Oldsmobile Omega

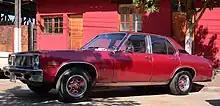
1977 Oldsmobile Omega sedan

This car was the top of the X-body line along with Buick's Apollo and Skylark, having more luxury trimming, more noise insulation, rear anti-roll bars, and other features not found on the Chevrolet Nova. There were four basic Oldsmobile X bodied cars, the F-85 (the base car), the Omega, Omega SX, and the Omega Brougham. During the 1975-76 model years, the top engine choice was a 350 cu. in. (5.7 Liter) V8 from GM's Buick division. During that time, the base engine was the 250 cu. in. (4.1 Liter) inline-6 from Chevrolet, until 1977 when it was dropped in favor of the lighter Buick 231 V6. It saw few changes through its life being limited mostly to the front end (with three different grille designs) and to the rear lights, changing the number of lenses through the years. The Oldsmobile 260 (4.3-liter) V8 was available as an option from 1975 to 1979.